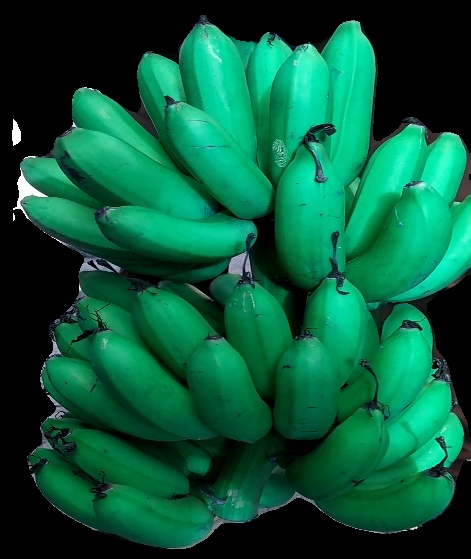
Variety: rasbale
Grade: grade1